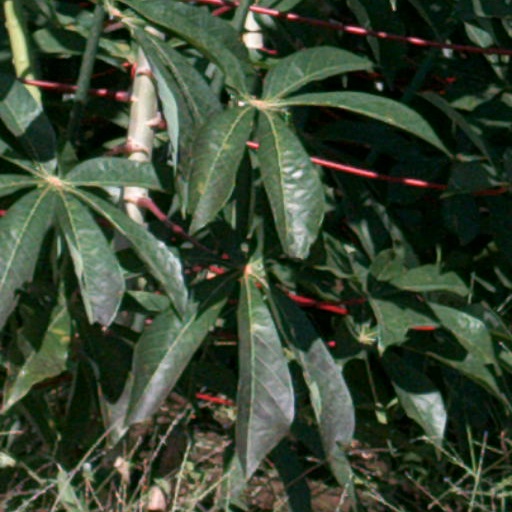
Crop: cassava